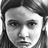
Emotion: sad